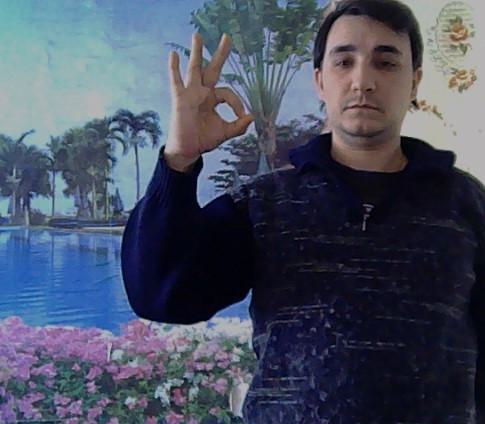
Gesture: ok